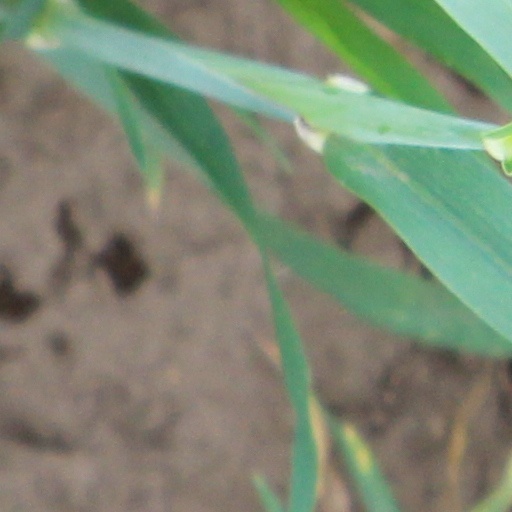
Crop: wheat